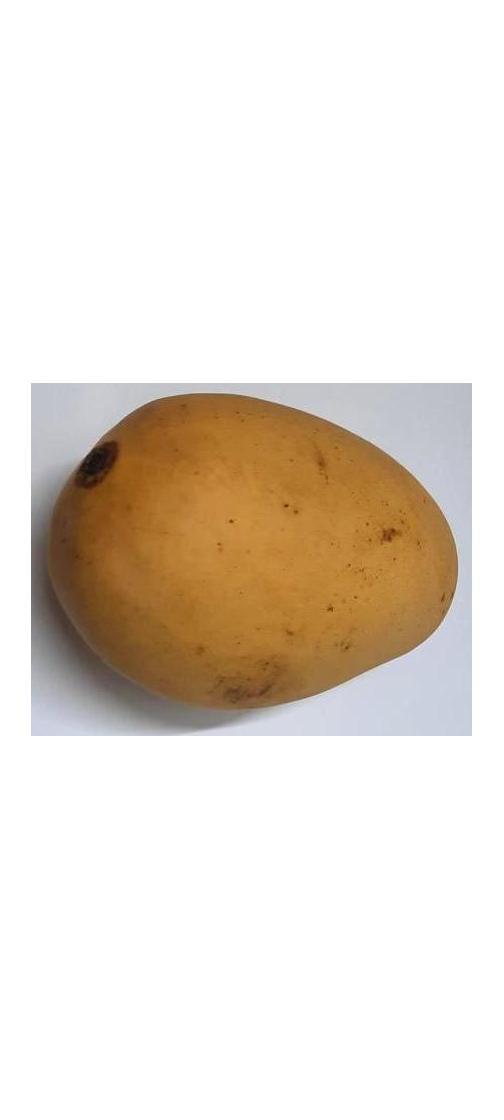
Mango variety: Katimon